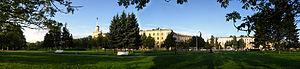
Kolpino est une ville de la ville fédérale de Saint-Pétersbourg, en Russie. Sa population s'élevait à 143 103 habitants en 2013.